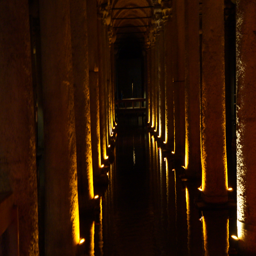
byzantine structure , built during the 6th century .